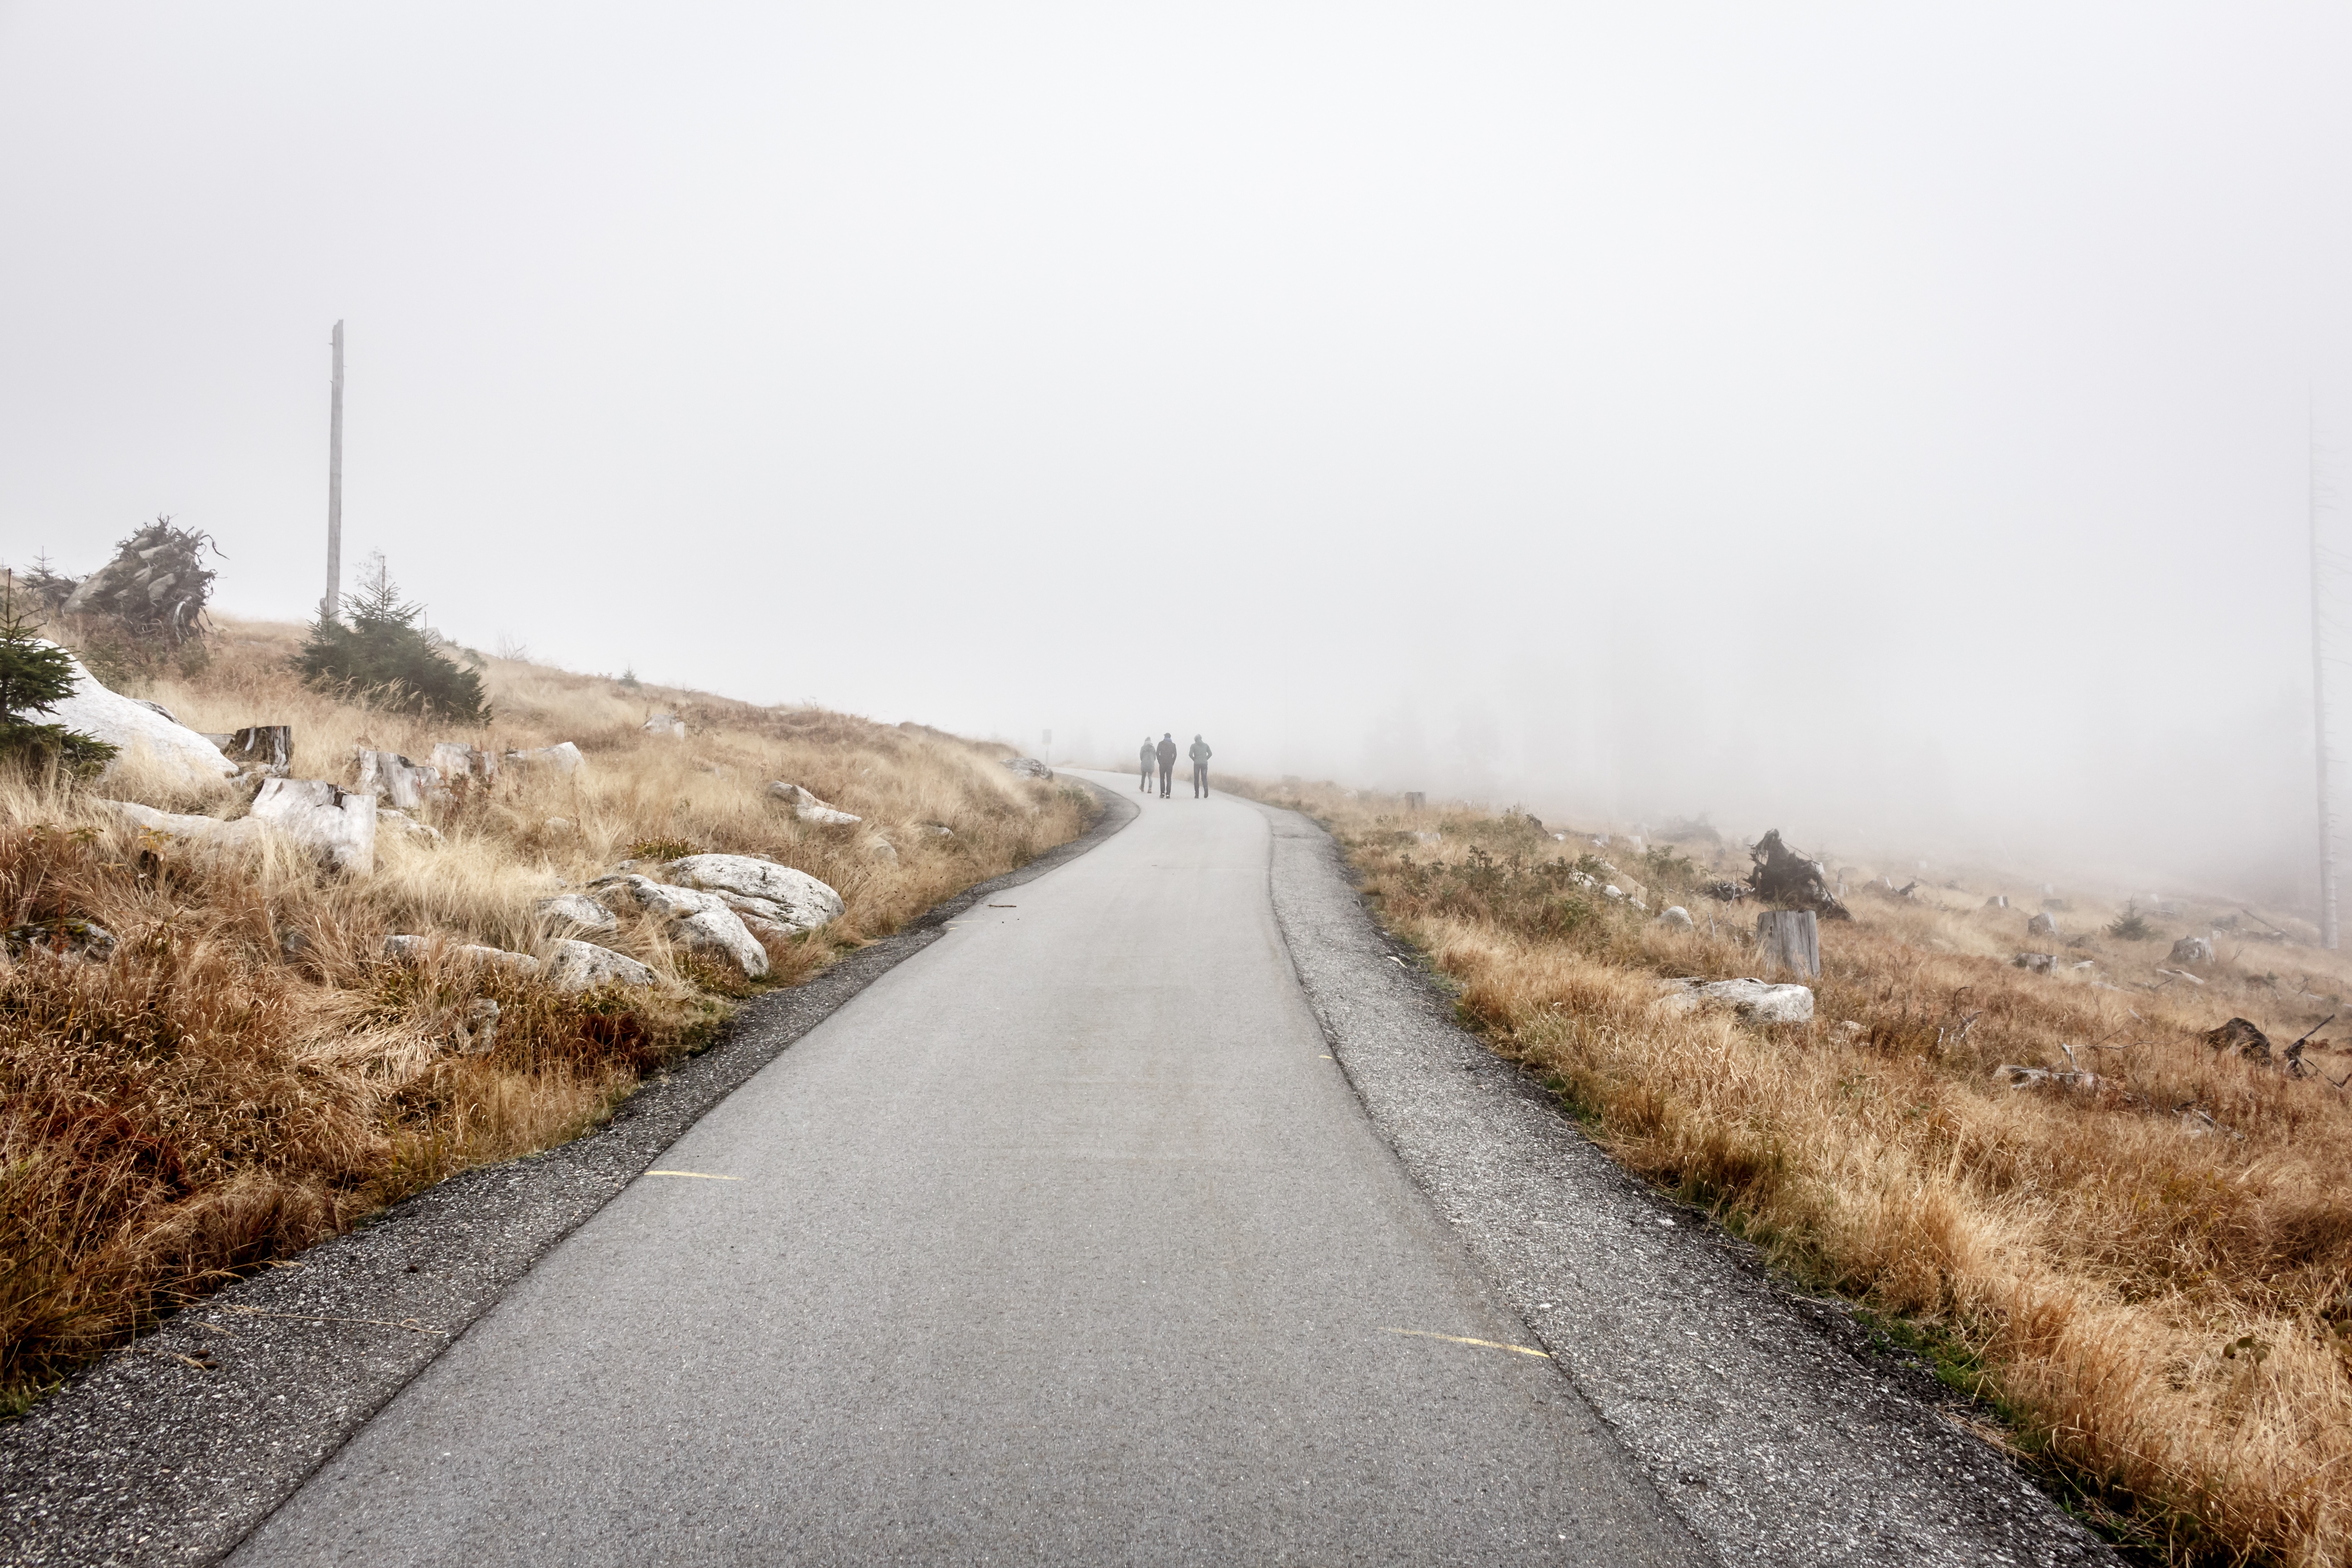
mountain, snow, winter, road, morning, highway, asphalt, weather, lane, season, infrastructure, rural area, road surface, atmospheric phenomenon